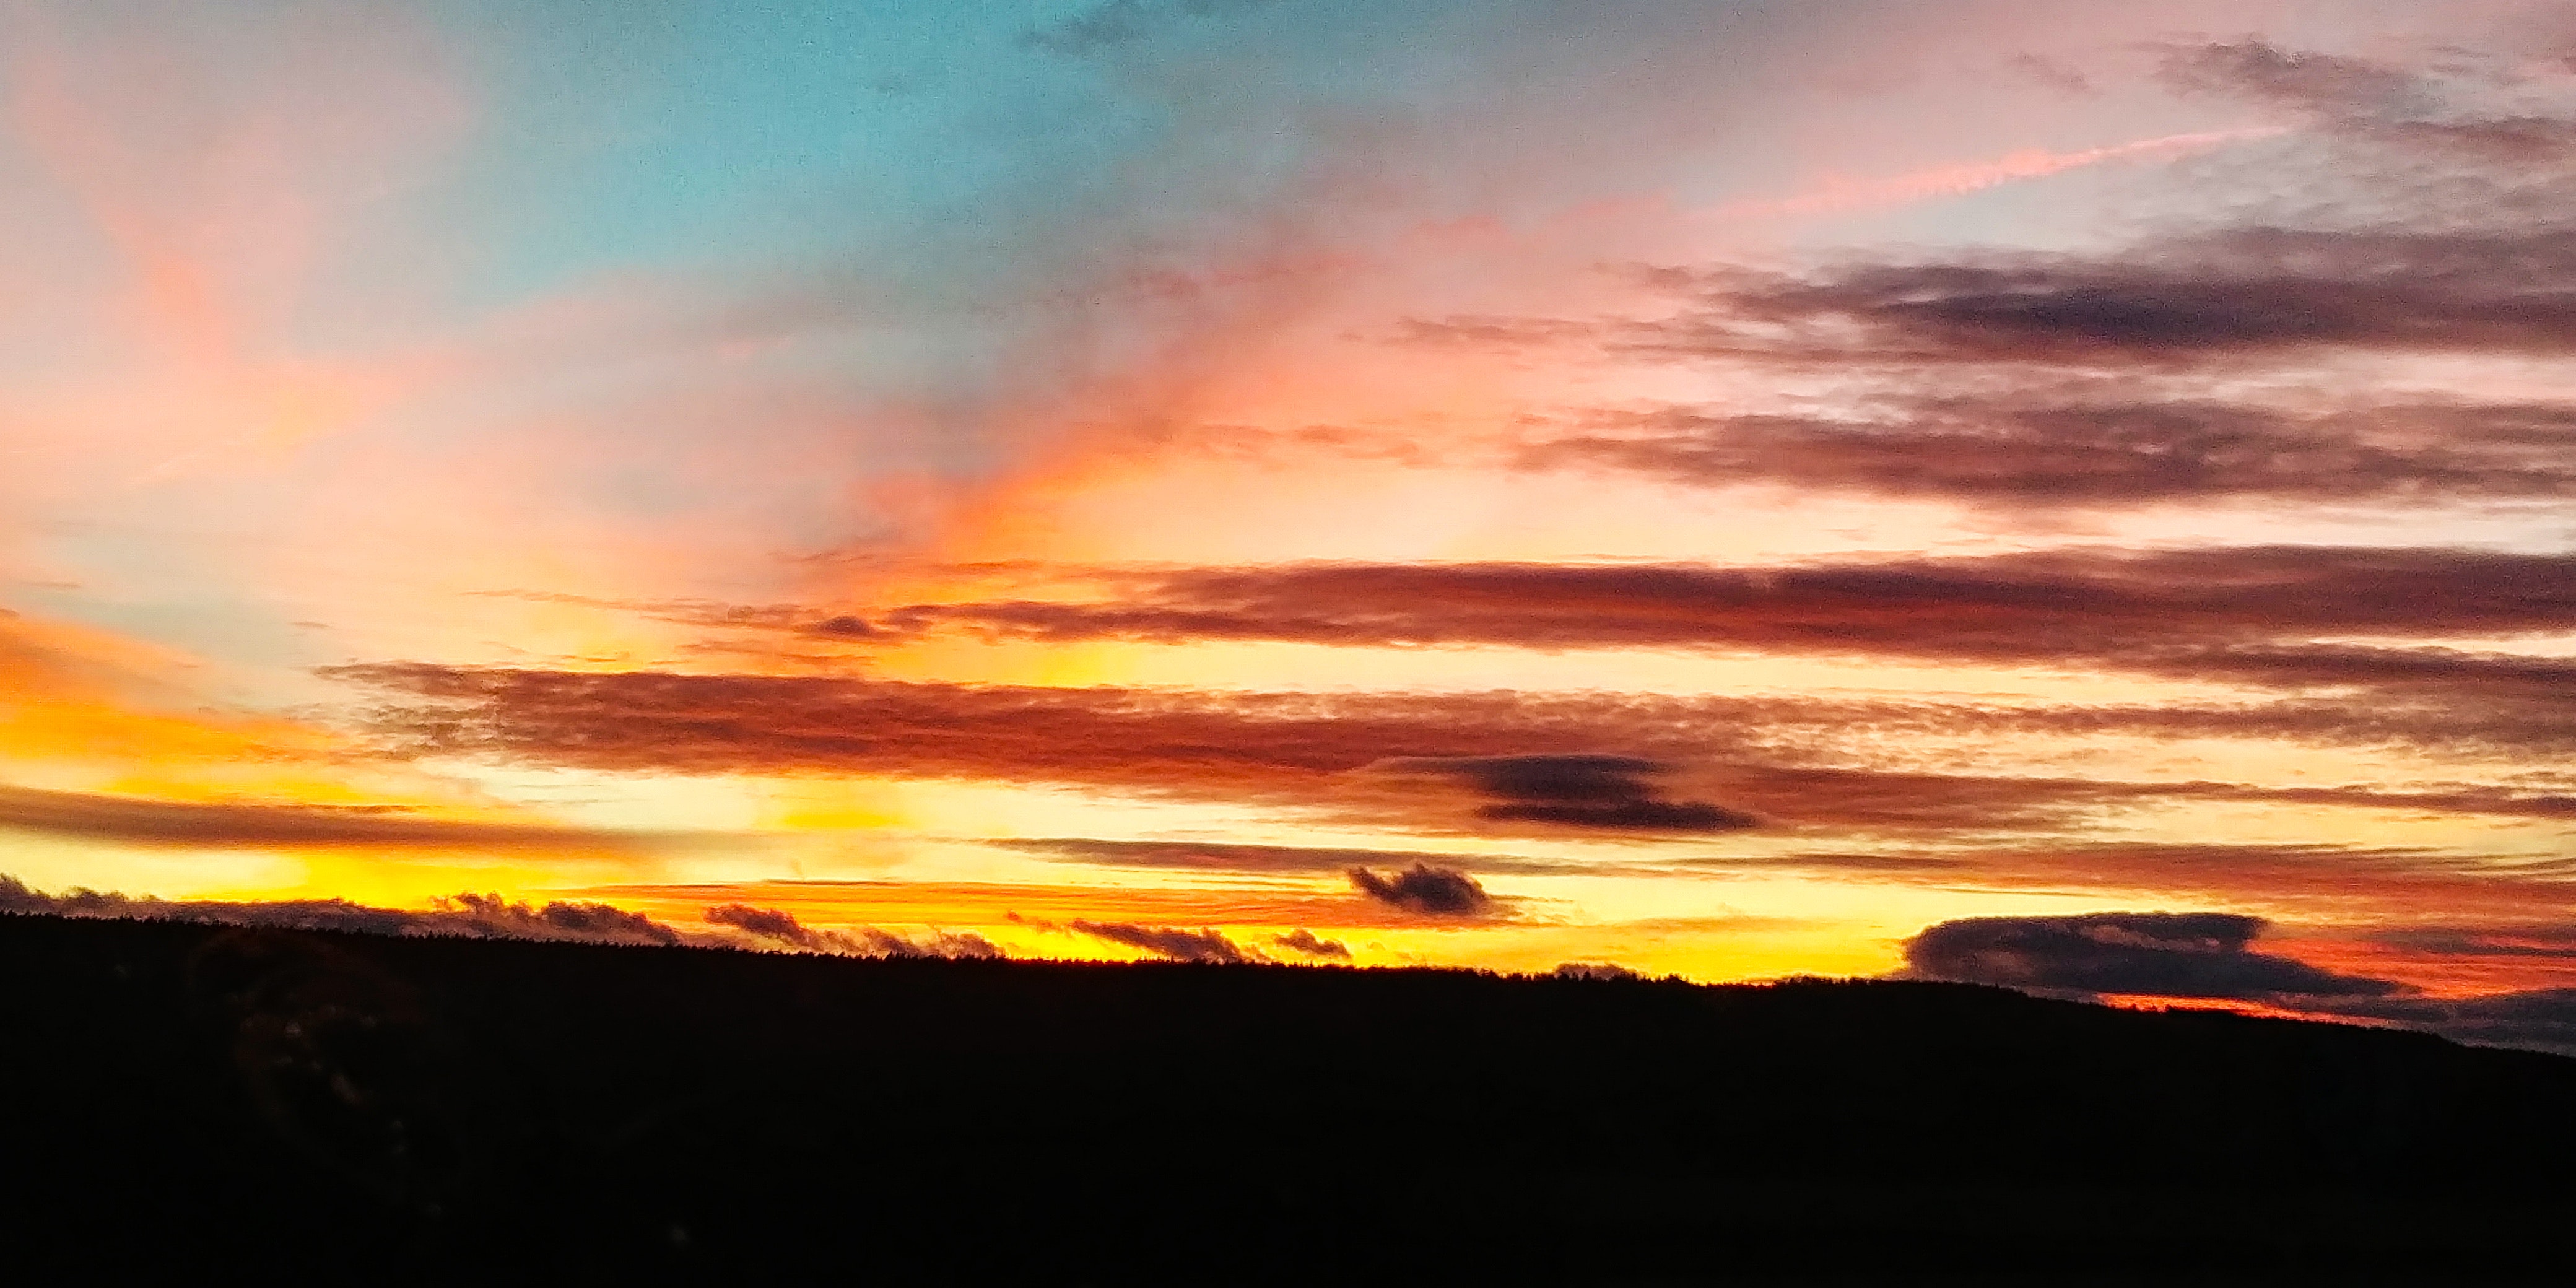
sky, afterglow, horizon, sunset, sunrise, red sky at morning, cloud, evening, dusk, natural landscape, morning, atmospheric phenomenon, atmosphere, dawn, calm, ecoregion, sunlight, landscape, celestial event, tree, plain, sea, photography, geological phenomenon, sun, cumulus, meteorological phenomenon